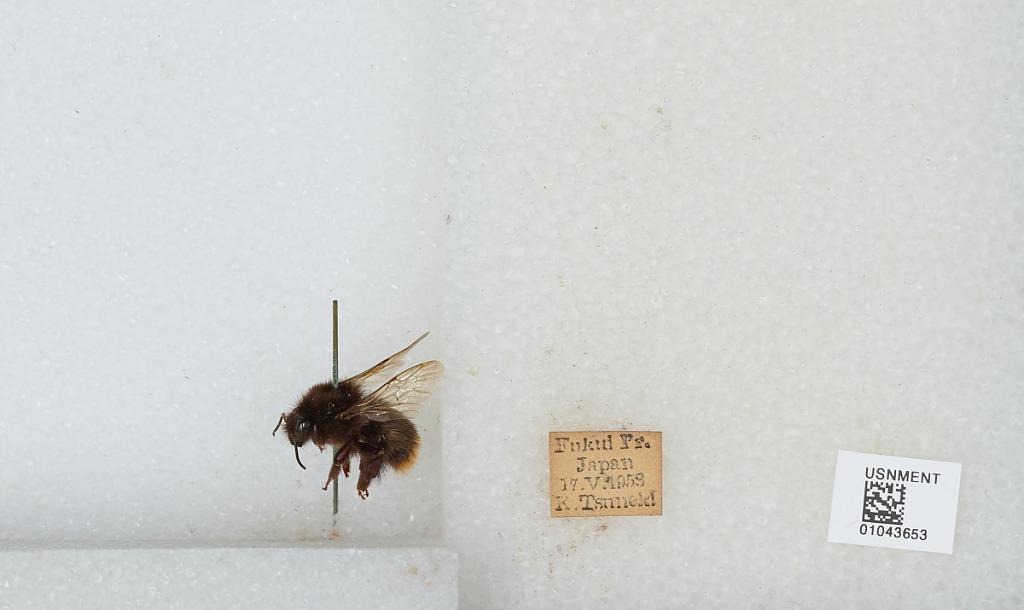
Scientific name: Bombus sp.
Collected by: K. Tsuneki
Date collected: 1958-5-17
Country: Japan
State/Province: Fukui